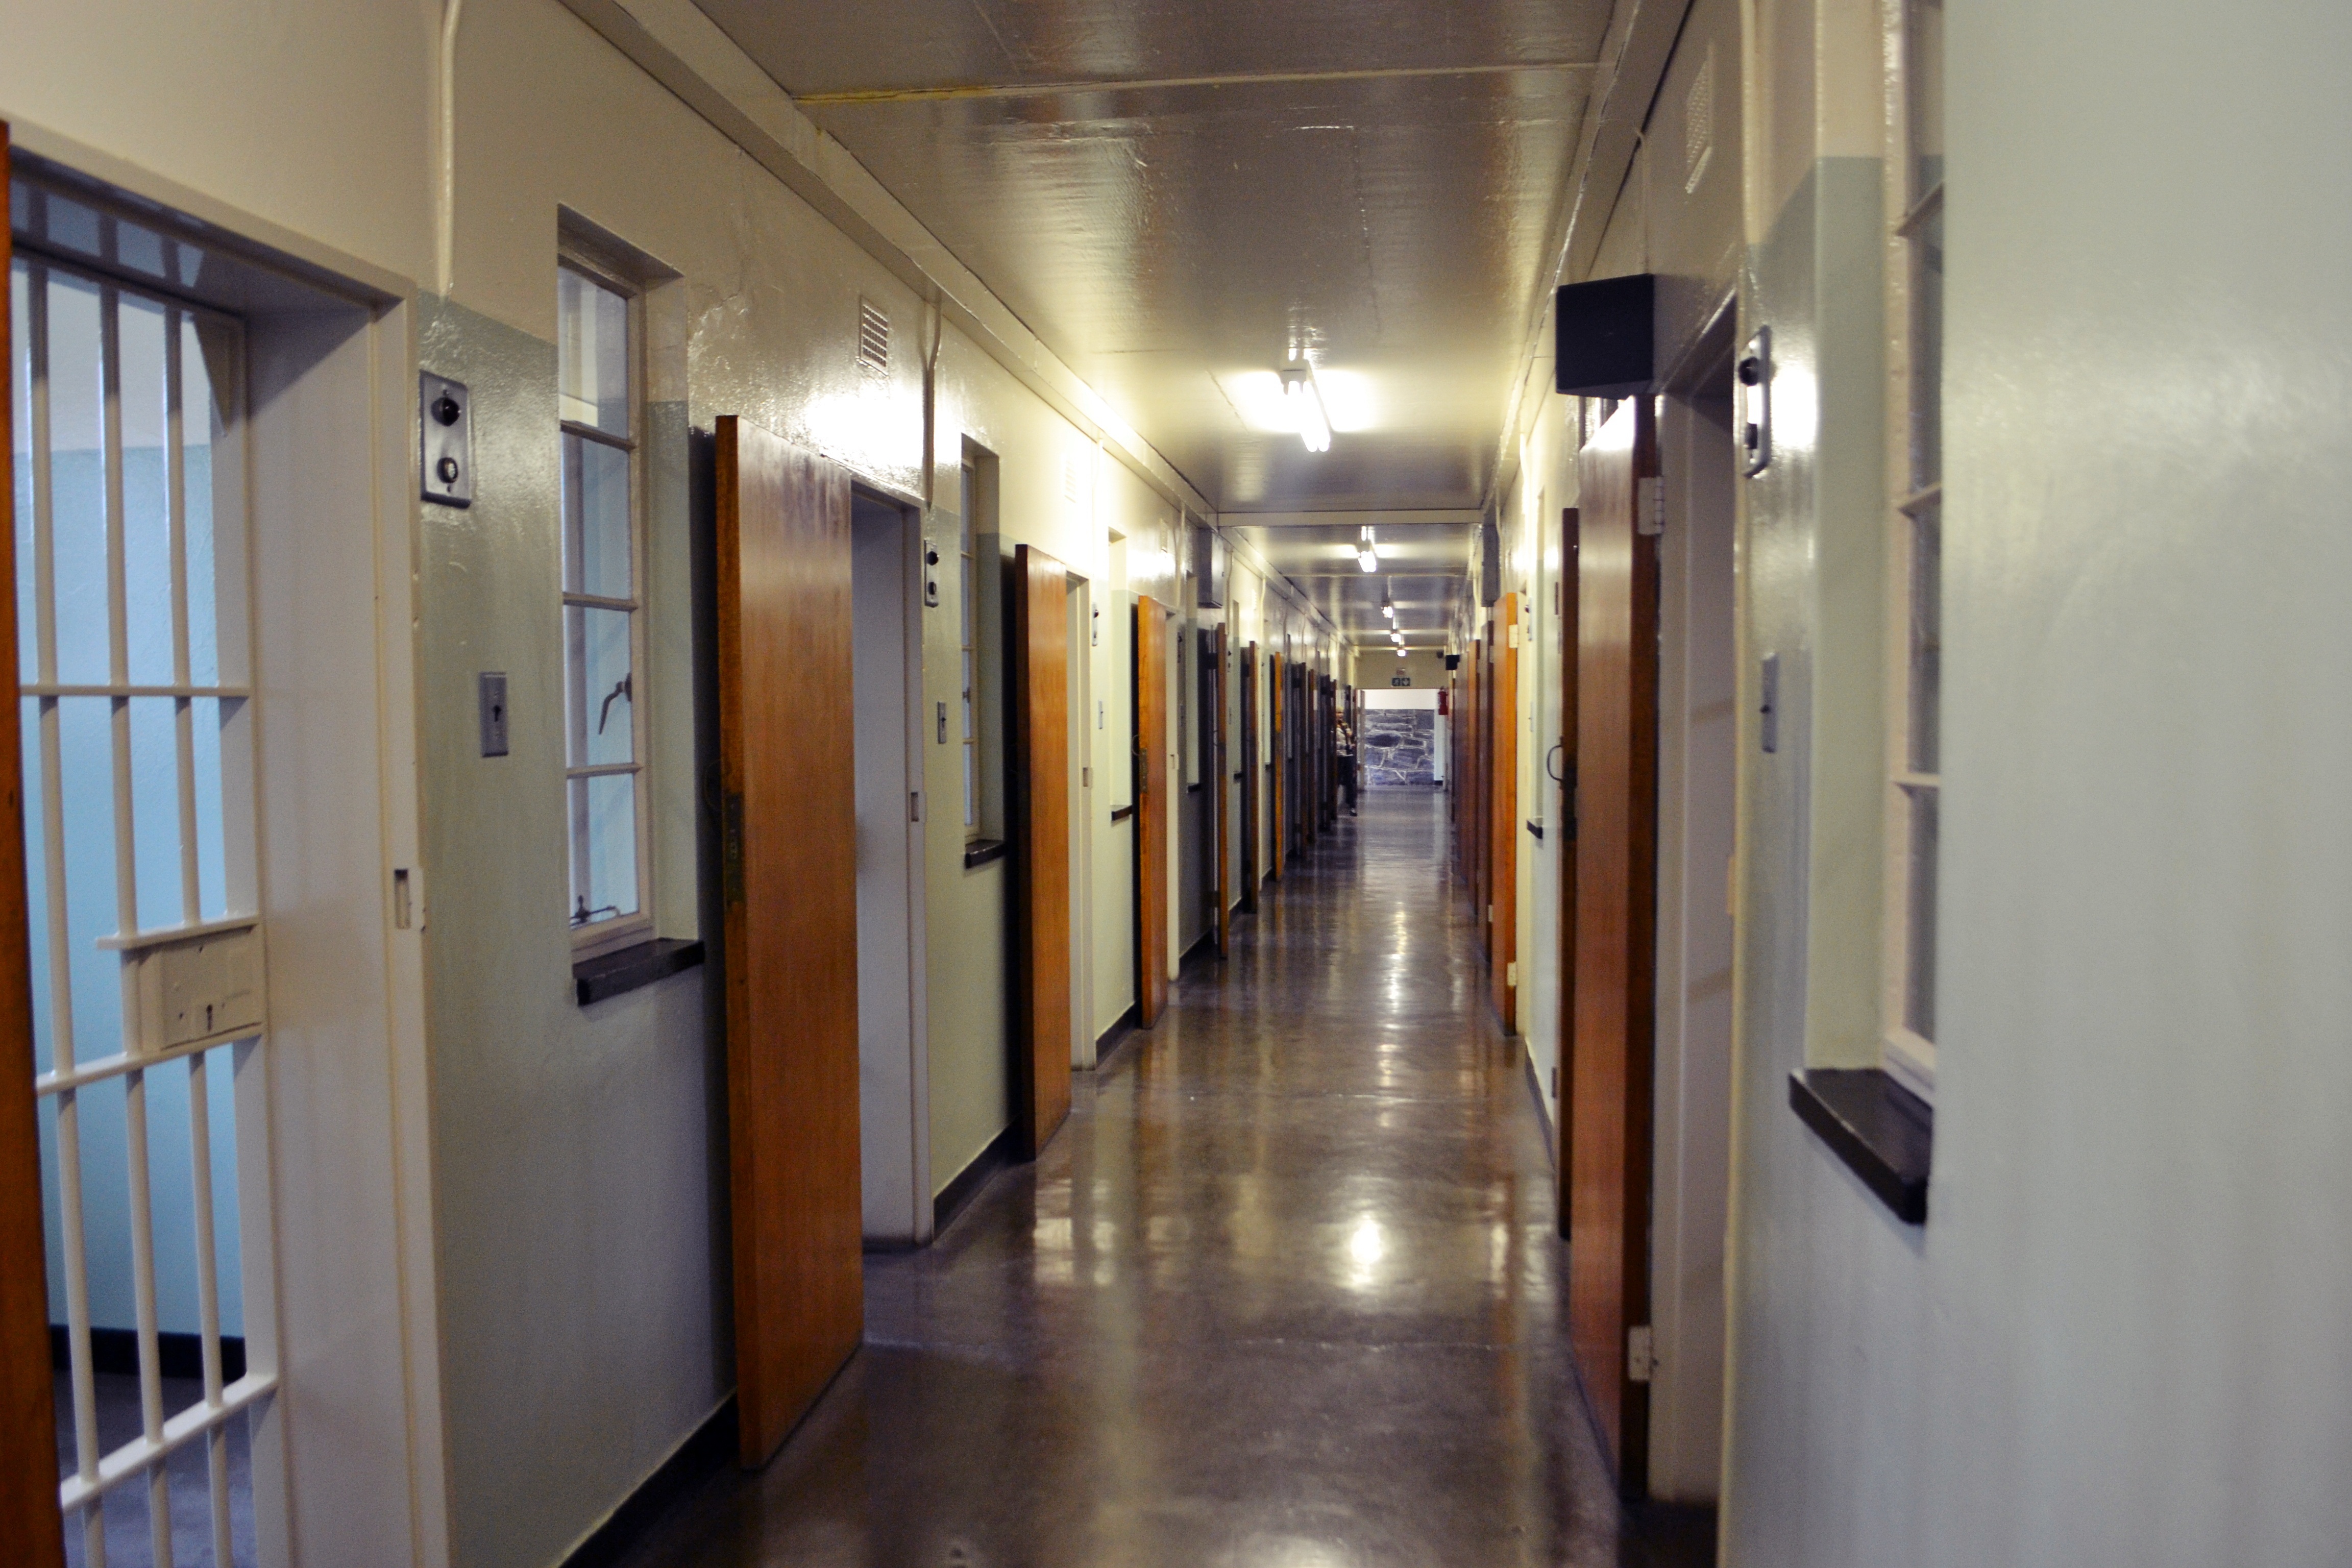
building, hall, room, public transport, interior design